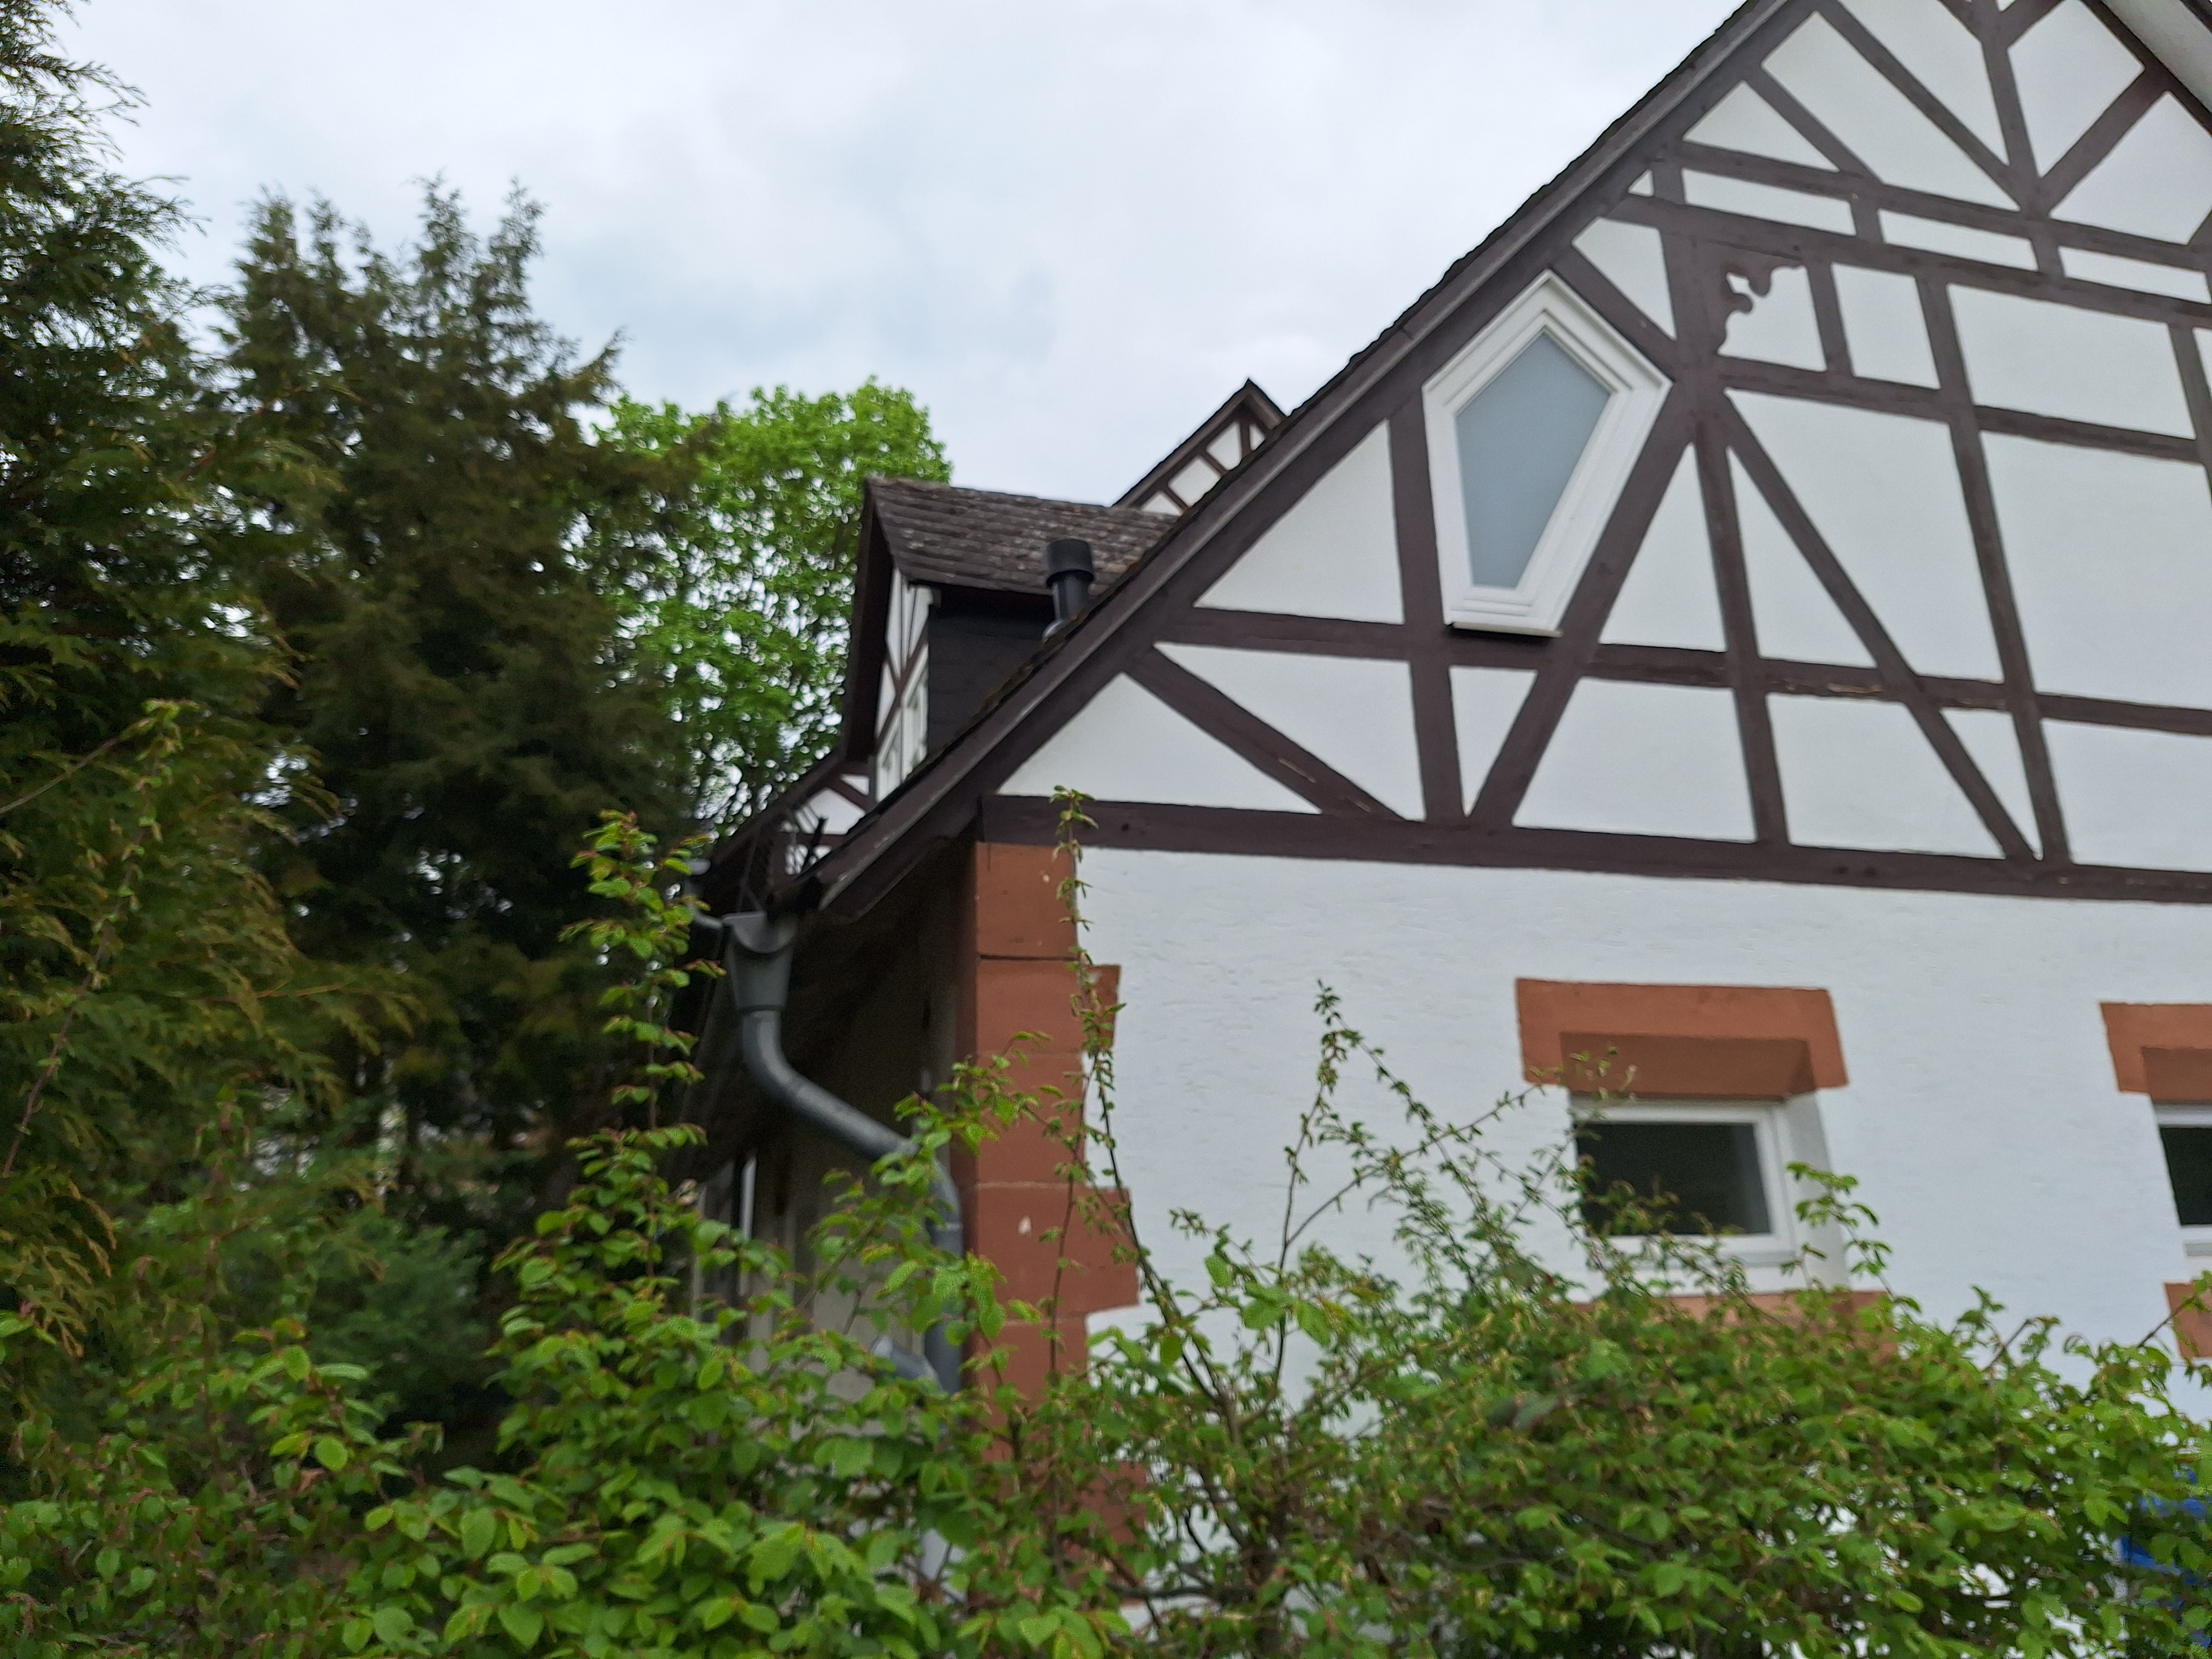
Building: Deutschhausstraße 17B